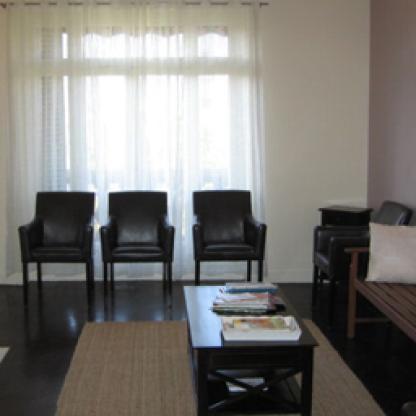
Scene: Indoor